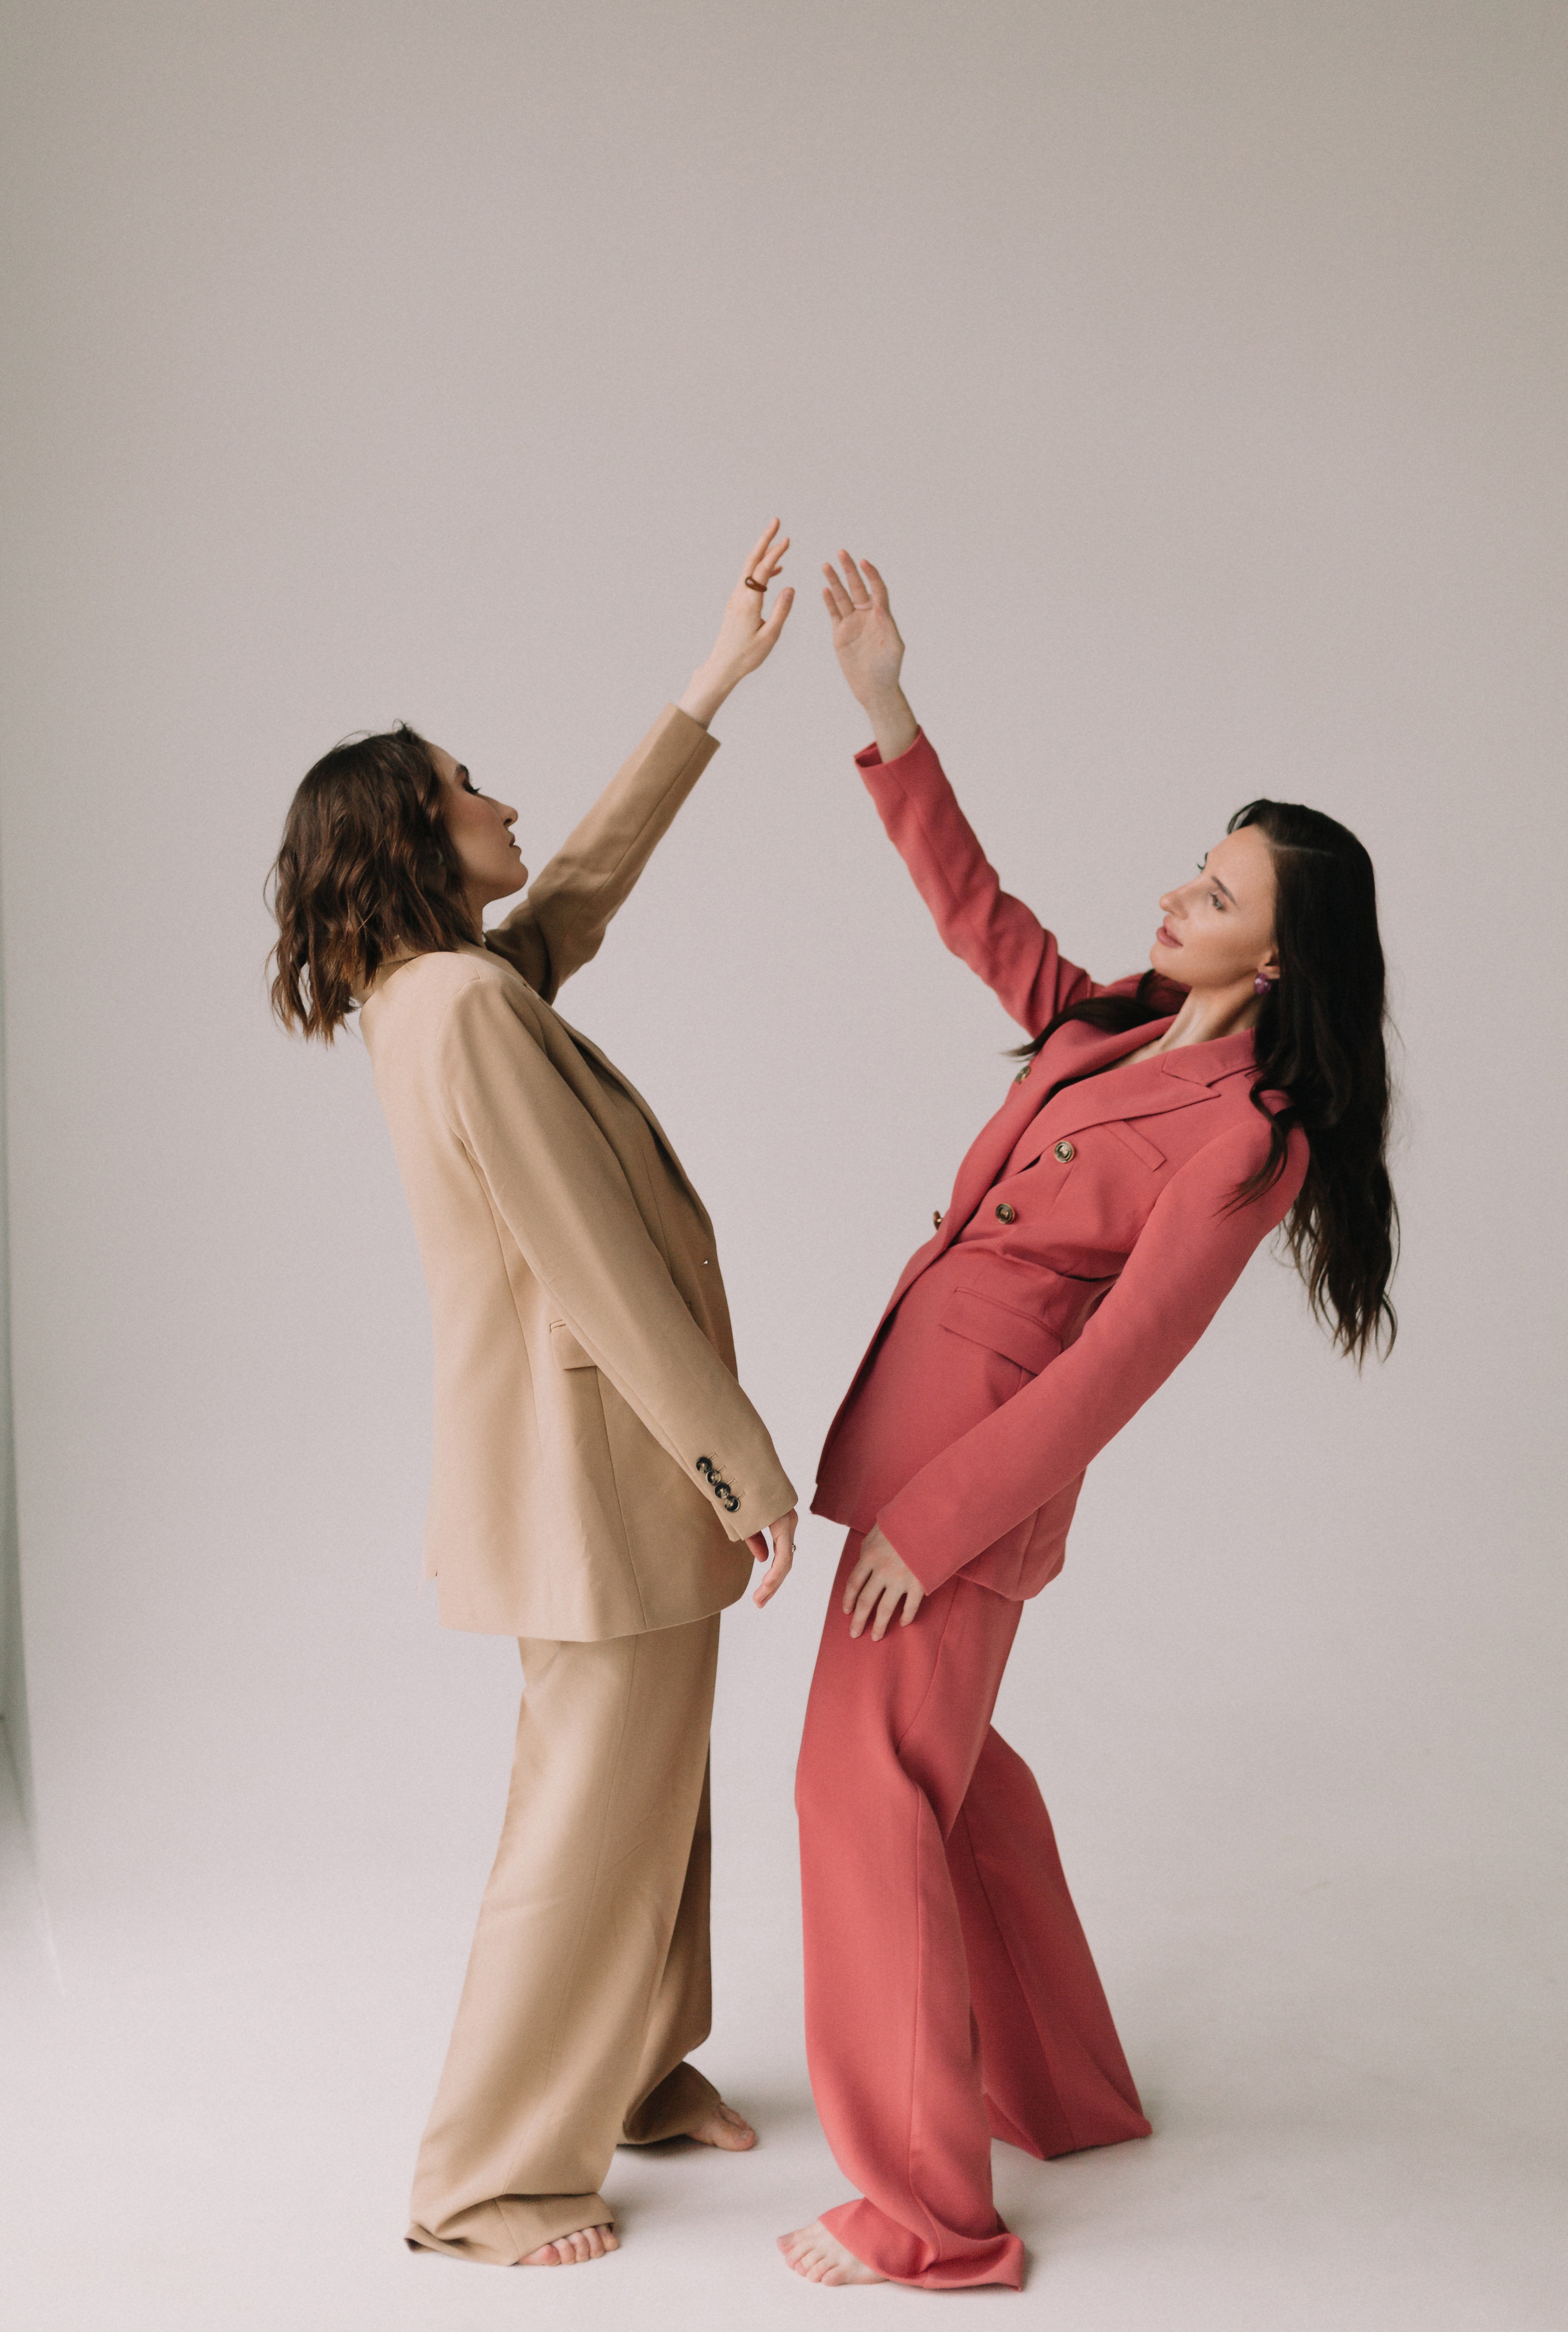
woman, arm, dance, neck, human body, sleeve, waist, flash photography, gesture, performing arts, thigh, entertainment, trunk, happy, abdomen, formal wear, barefoot, knee, fashion design, choreography, event, human leg, long hair, fun, smile, elbow, magenta, peach, fashion model, sitting, suit, dancer, performance art, foot, costume, sportswear, performance, photo shoot